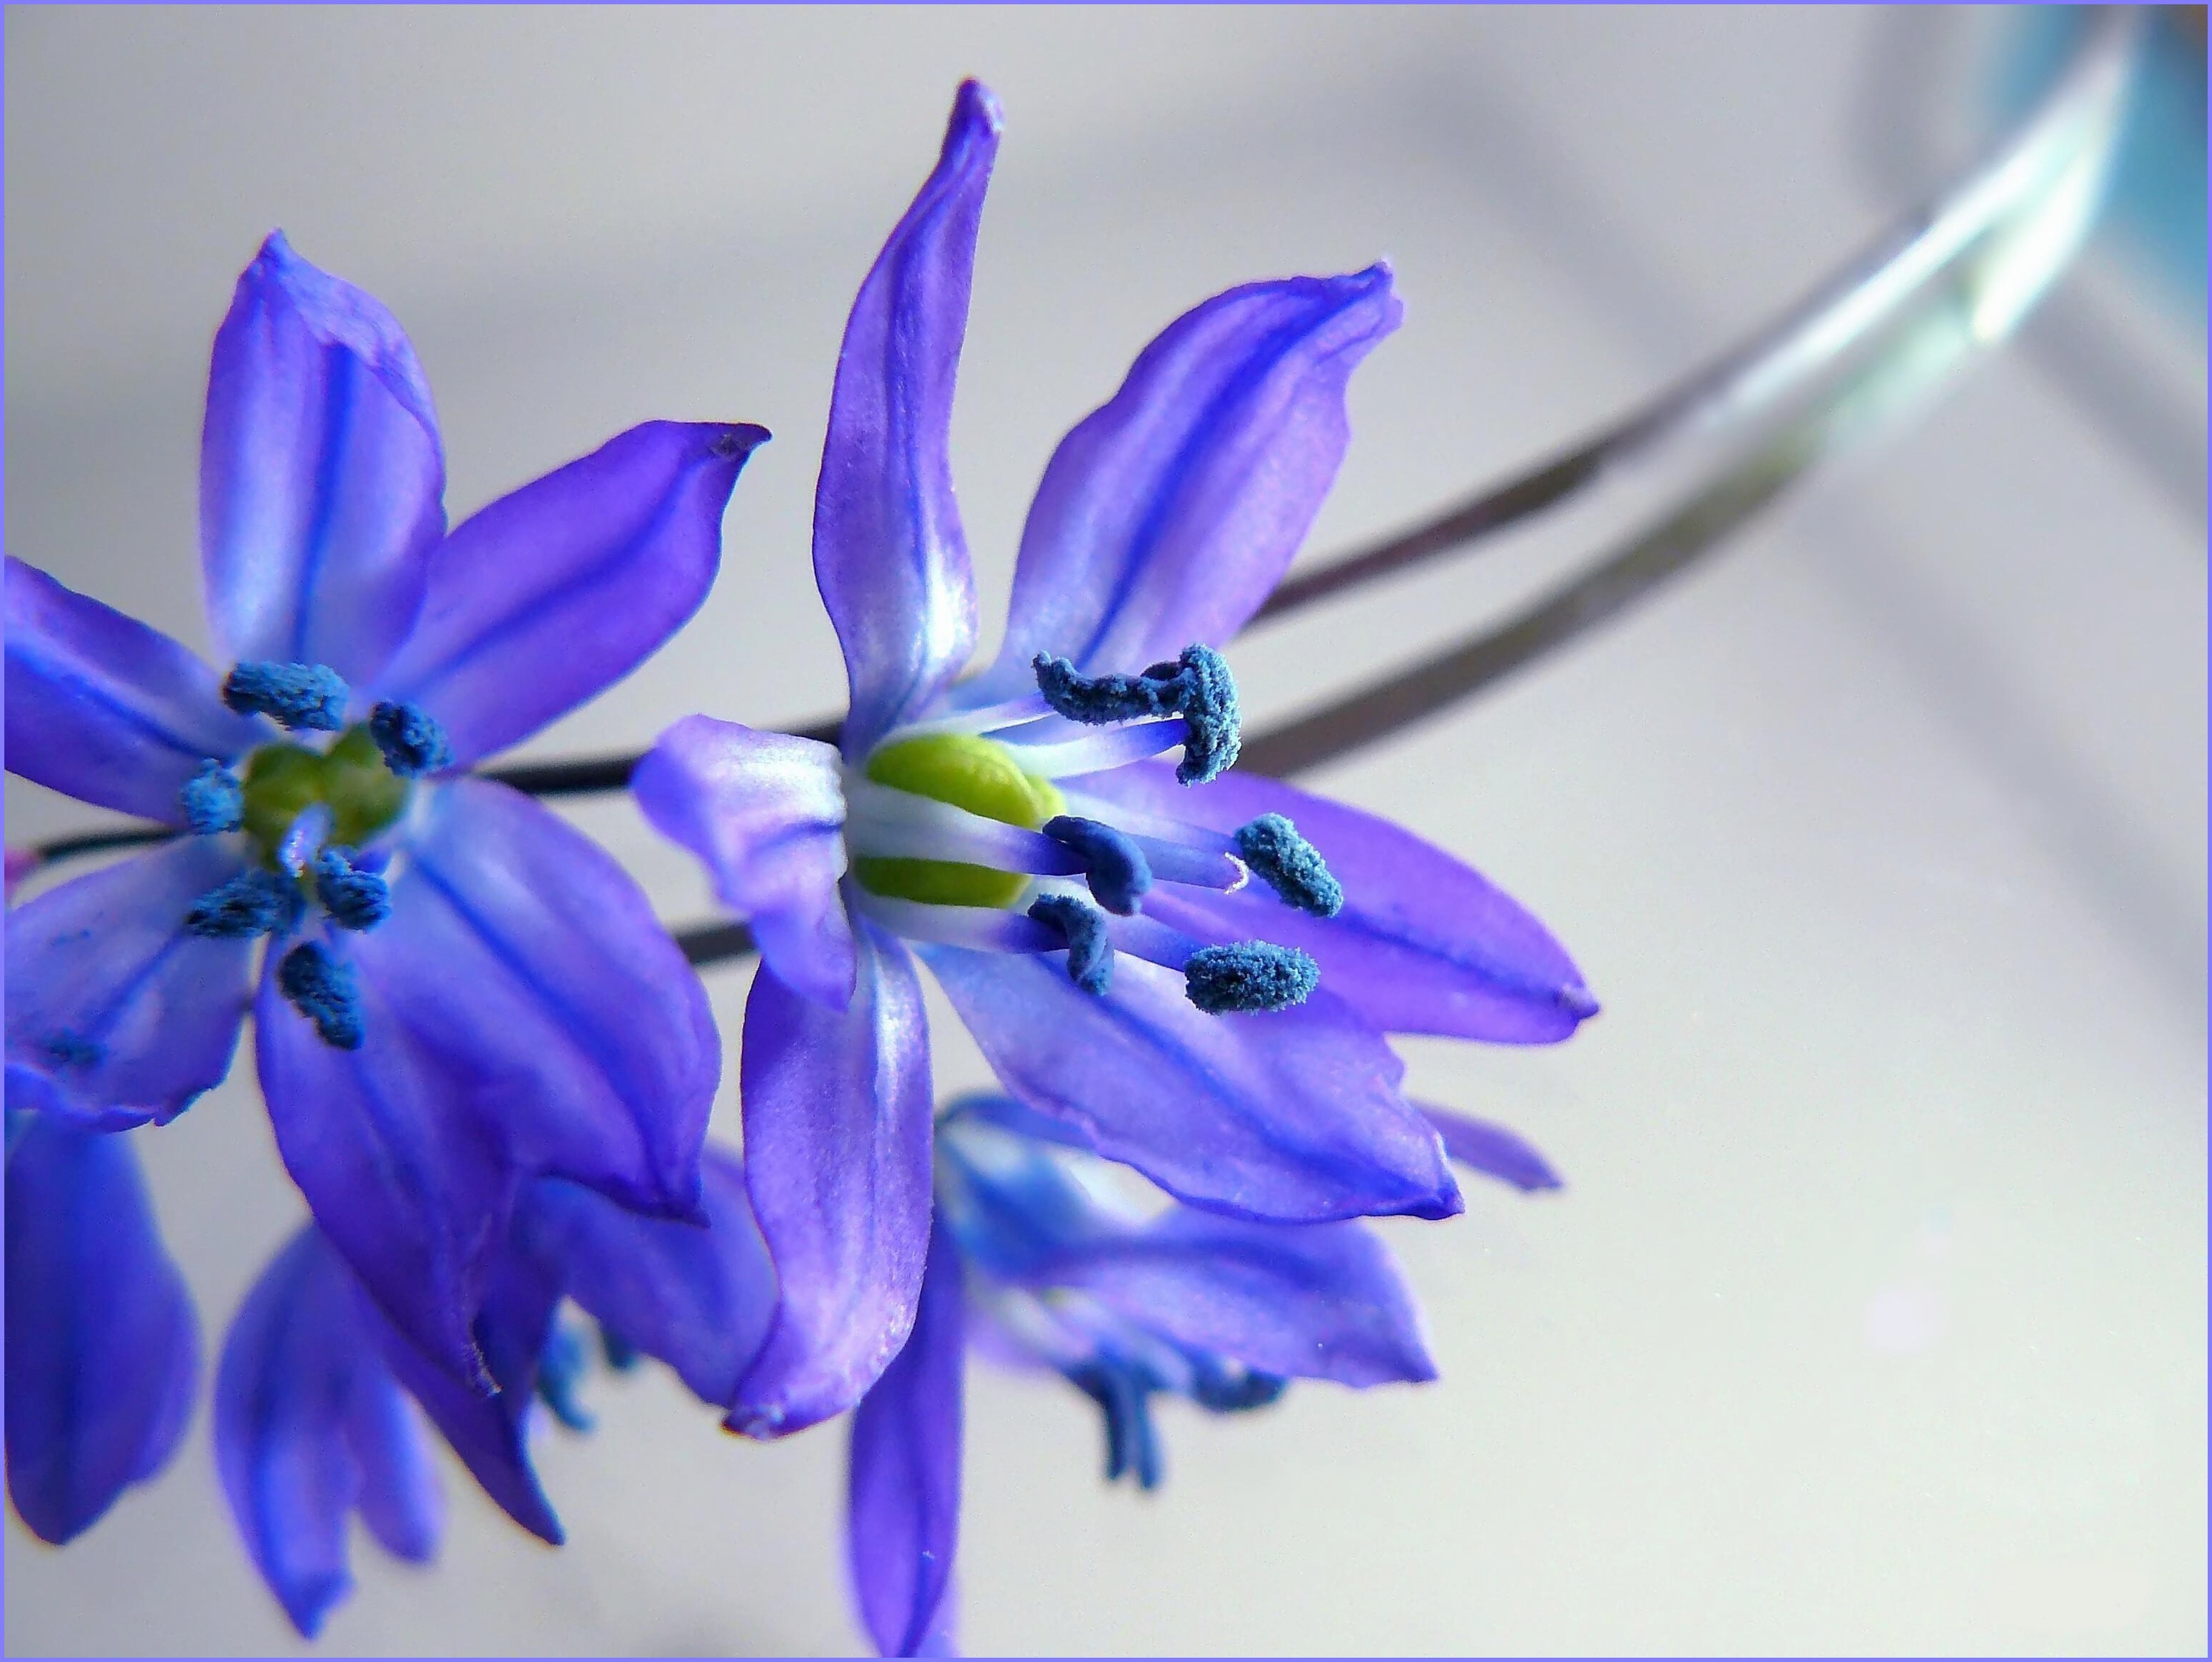
nature, blossom, plant, star, flower, purple, petal, bloom, herb, stamp, color, macro, blue, close, flora, flowers, petals, decorative, violet, mirror, mirroring, filigree, stamens, macro photography, ornamental plant, datailaufnahme, flowering plant, ornamental flower, small flower, macro photo, floral decode, b hen, plant stem, land plant